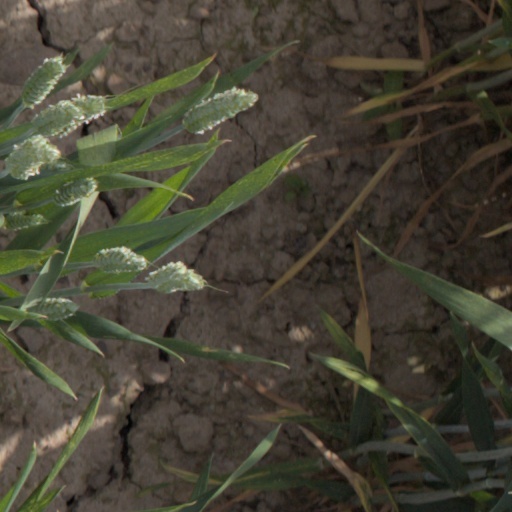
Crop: wheat